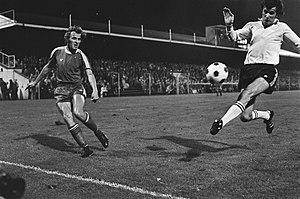
Jim McLaughlin, né le 20 décembre 1940 à Derry en Irlande du Nord, est un ancien joueur et entraîneur de football.